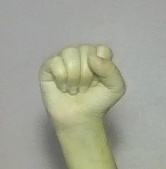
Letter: saad